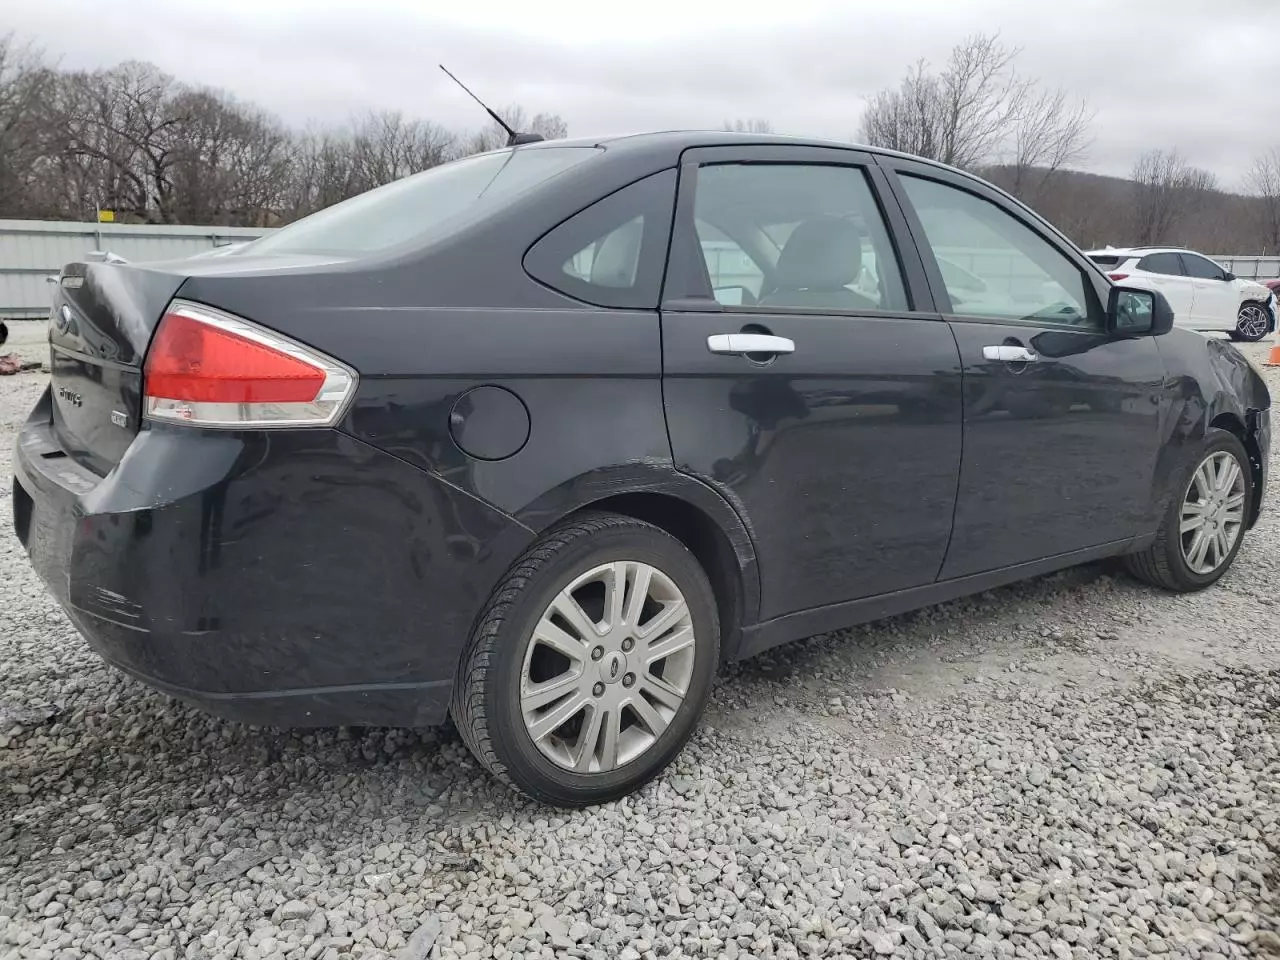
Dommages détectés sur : aile avant droite, porte arrière droite, aile arrière droite, pare-choc arrière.
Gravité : mineur